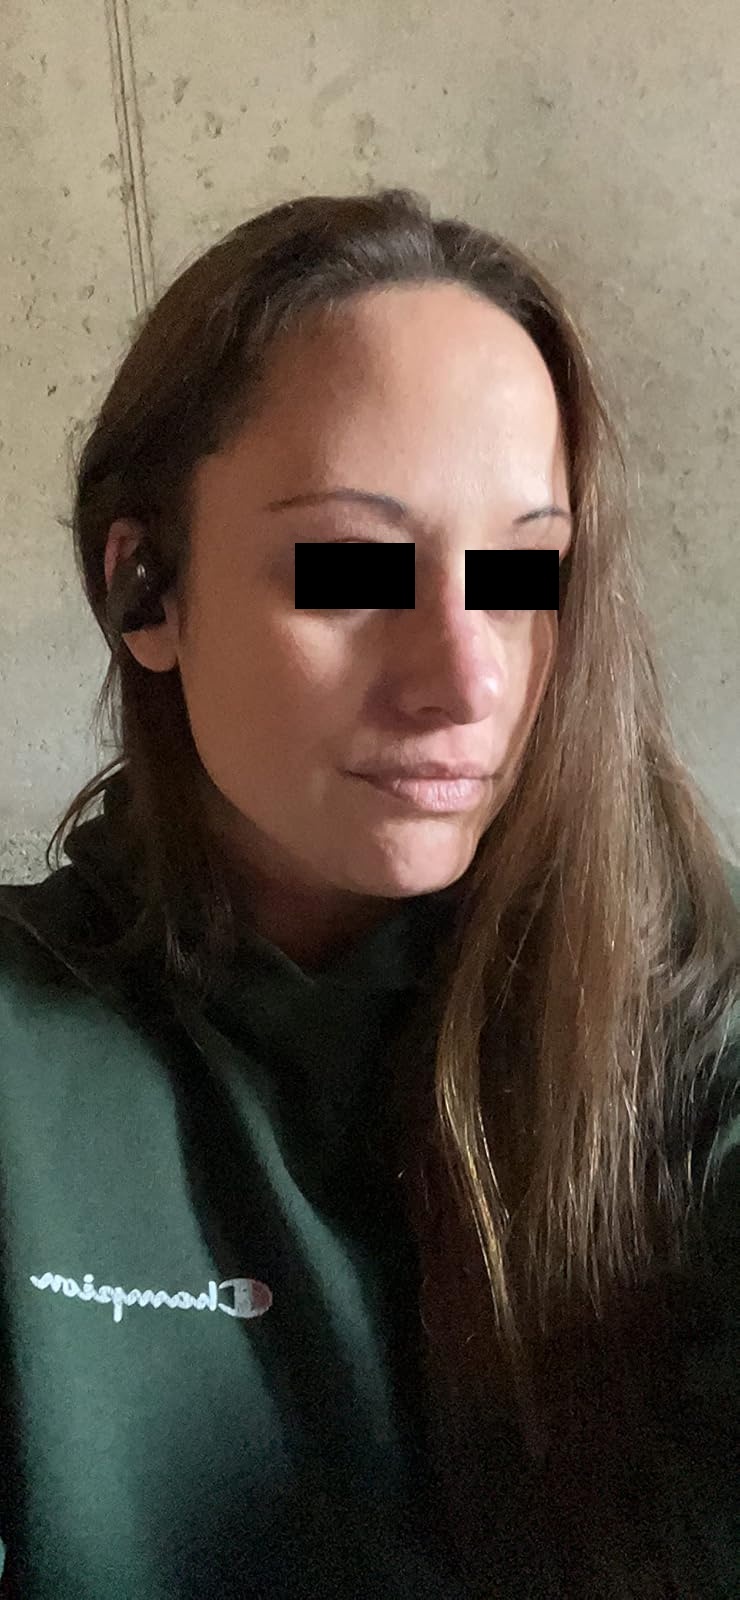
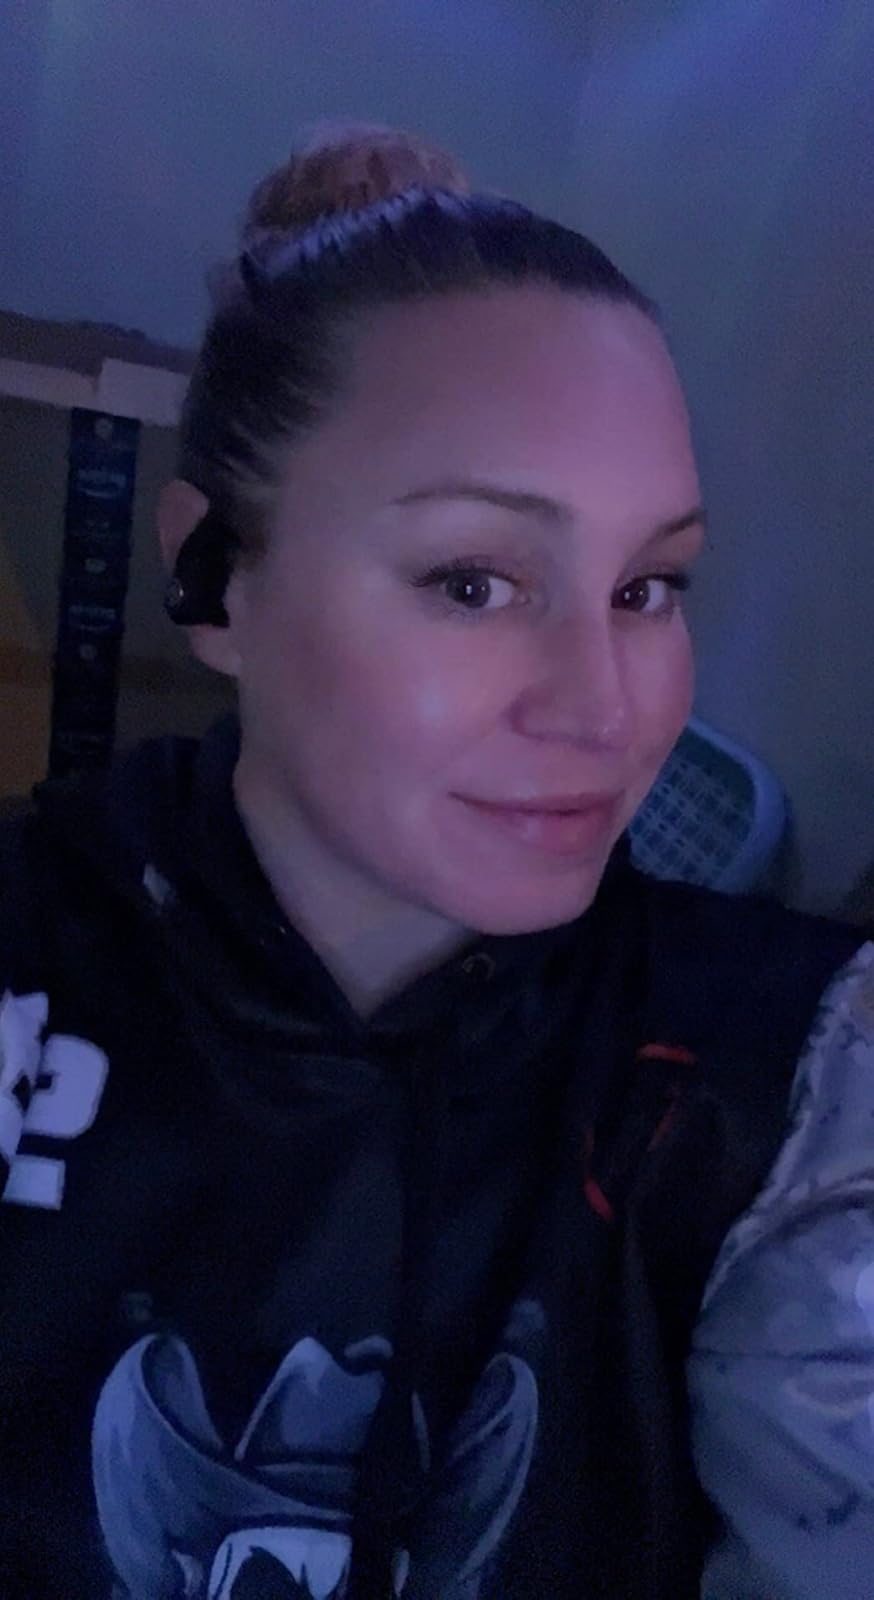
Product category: earbuds
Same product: no